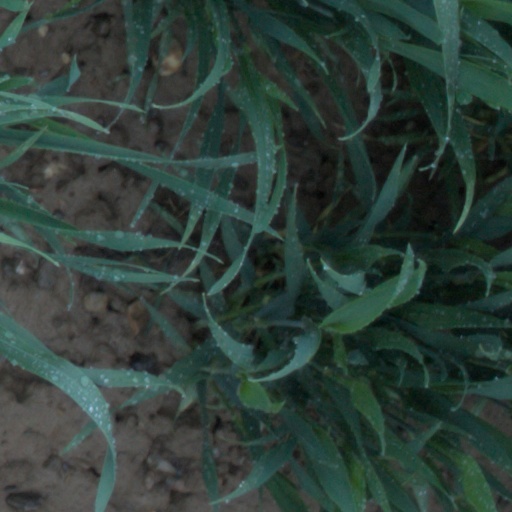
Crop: wheat